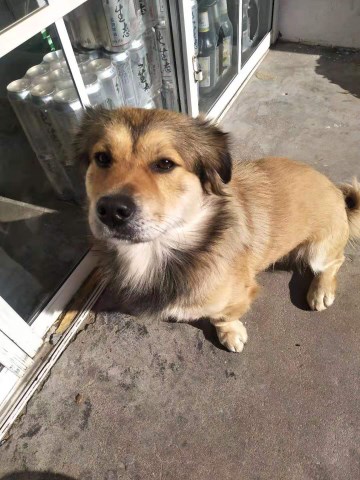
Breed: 3336-n000121-chinese_rural_dog